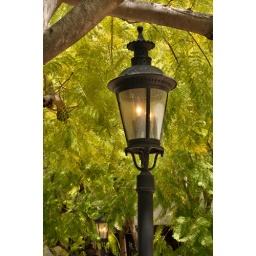
4/13/10. Taken just outside the office building next door to the Hilton in Pasadena, CA.